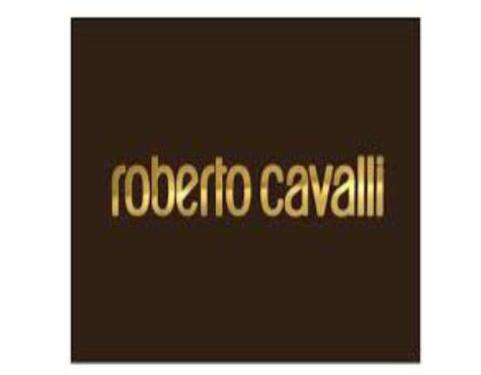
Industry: Clothes